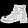
Label: Ankle boot